List of ambassadors of Switzerland to France

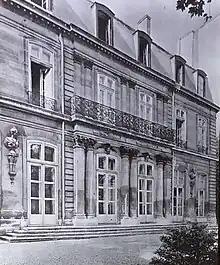
One of the earliest photos of the Hôtel de Besenval: A photographic glass slide made in the second half of the 19th century (after 1866), showing the garden façade of the residence. Glass slides were projected with a magic lantern.

In the aftermath of the Battle of Marignano, the "(Perpetual Peace)" of 1516 and the mercenary alliance of 1521, France had already opened a permanent diplomatic representation in 1522 on Swiss territory, however, without a permanent residence for the ambassador. Instead, the French ambassador traveled with the members of the Tagsatzung to the respective venues. Opened on the orders of King François I, this embassy on Swiss territory was the first permanent French embassy in the world, followed by the opening of French embassies in London and Venice.